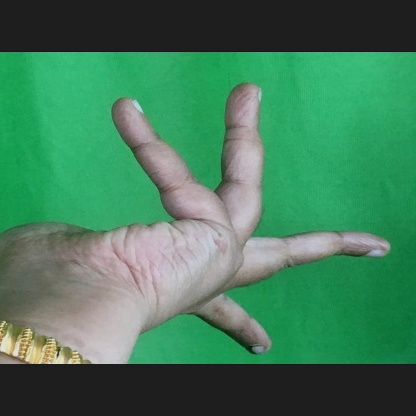
Mudra: Alapadmam